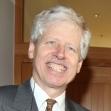
Age: 62